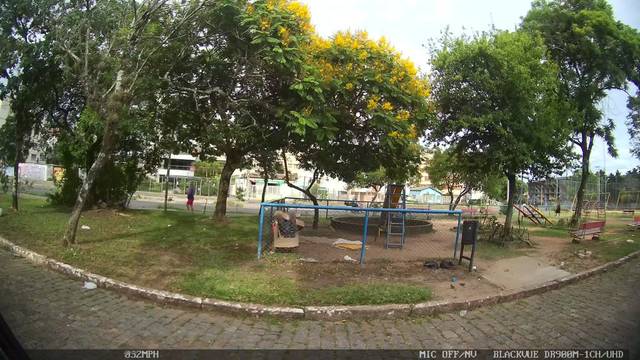
Region: Brazil
Coordinates: -30.063, -51.213